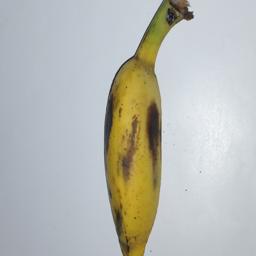
Banana variety: Champa Kola